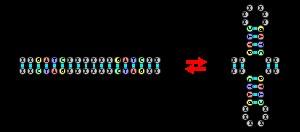
Une séquence palindromique est une séquence d'acide nucléique — ADN ou ARN — identique lorsqu'elle est lue dans le sens 5' → 3' sur un brin ou dans le sens 5' → 3' sur le brin complémentaire. C'est par exemple le cas de la séquence suivante, qui est reconnue par l'enzyme appelée EcoRI, une enzyme de restriction d'E. coli :